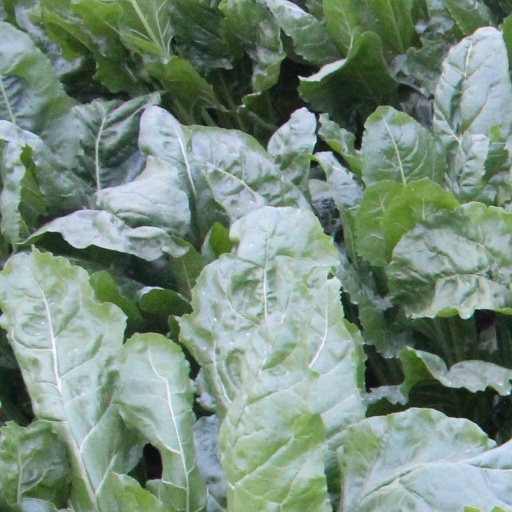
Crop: sugar beet